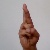
The image shows a hand gesture representing the letter 'R' in Indian Sign Language.